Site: brandenburg
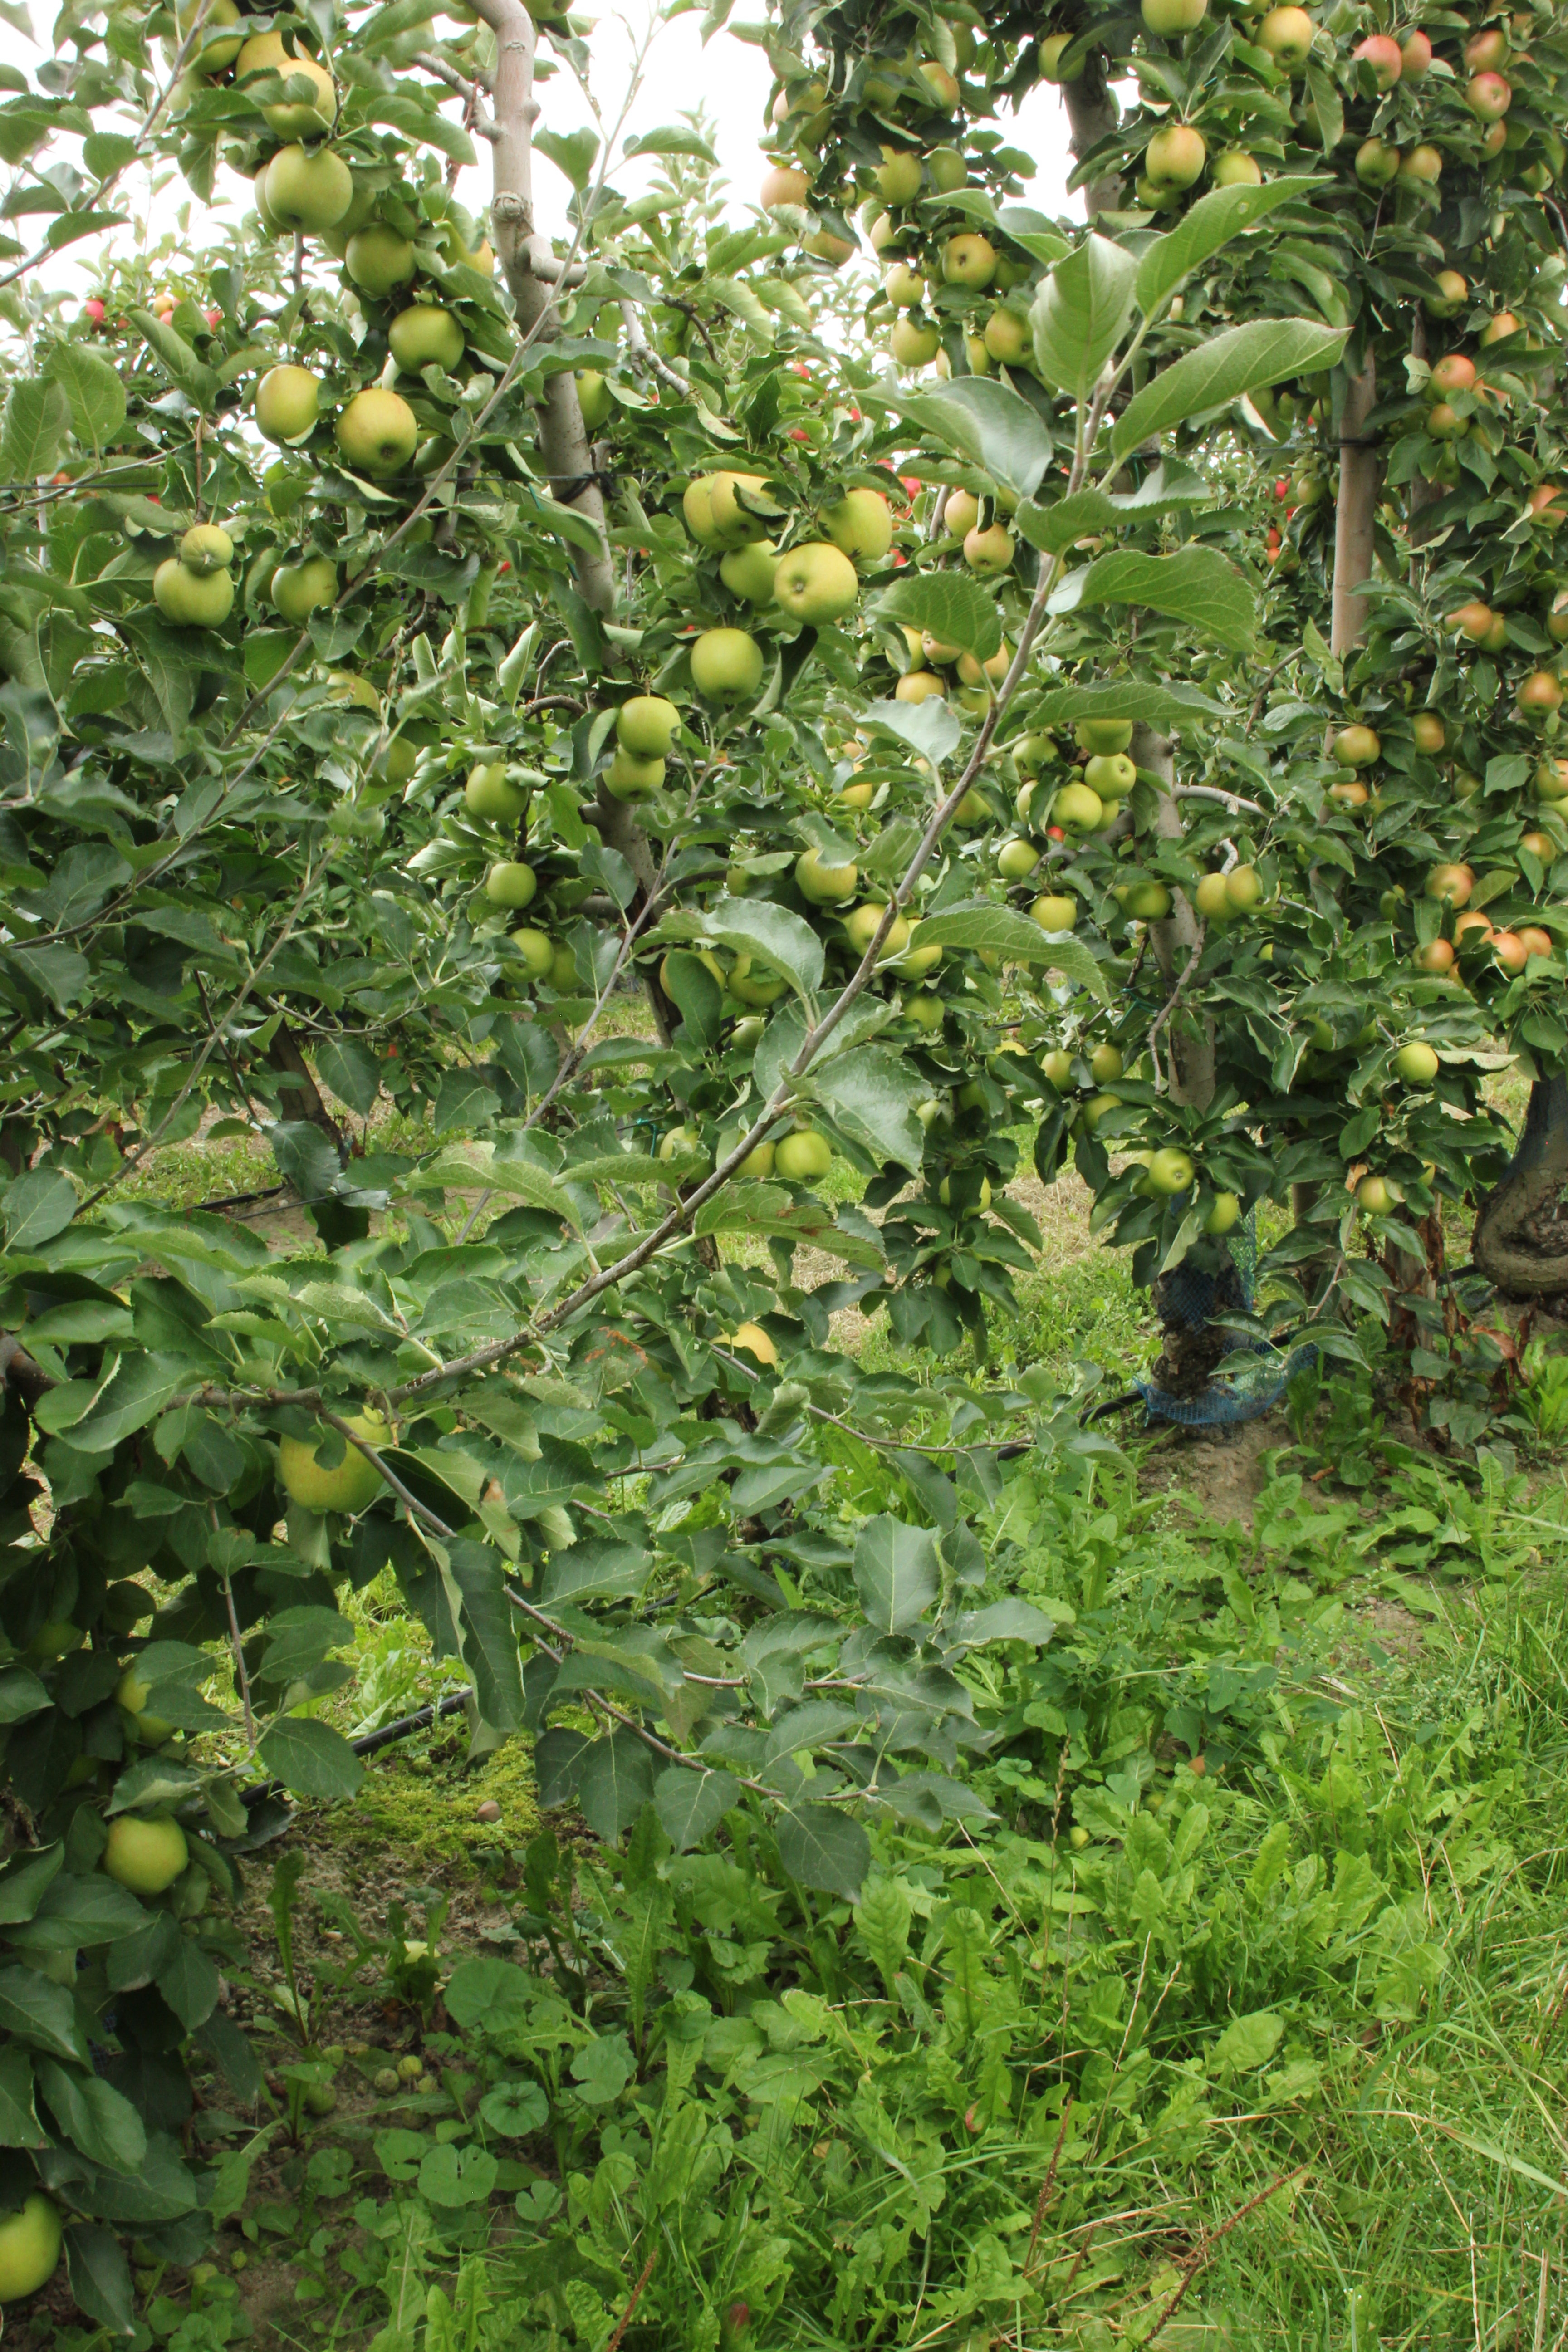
Growth stage (BBCH 87): Maturity of fruit and seed